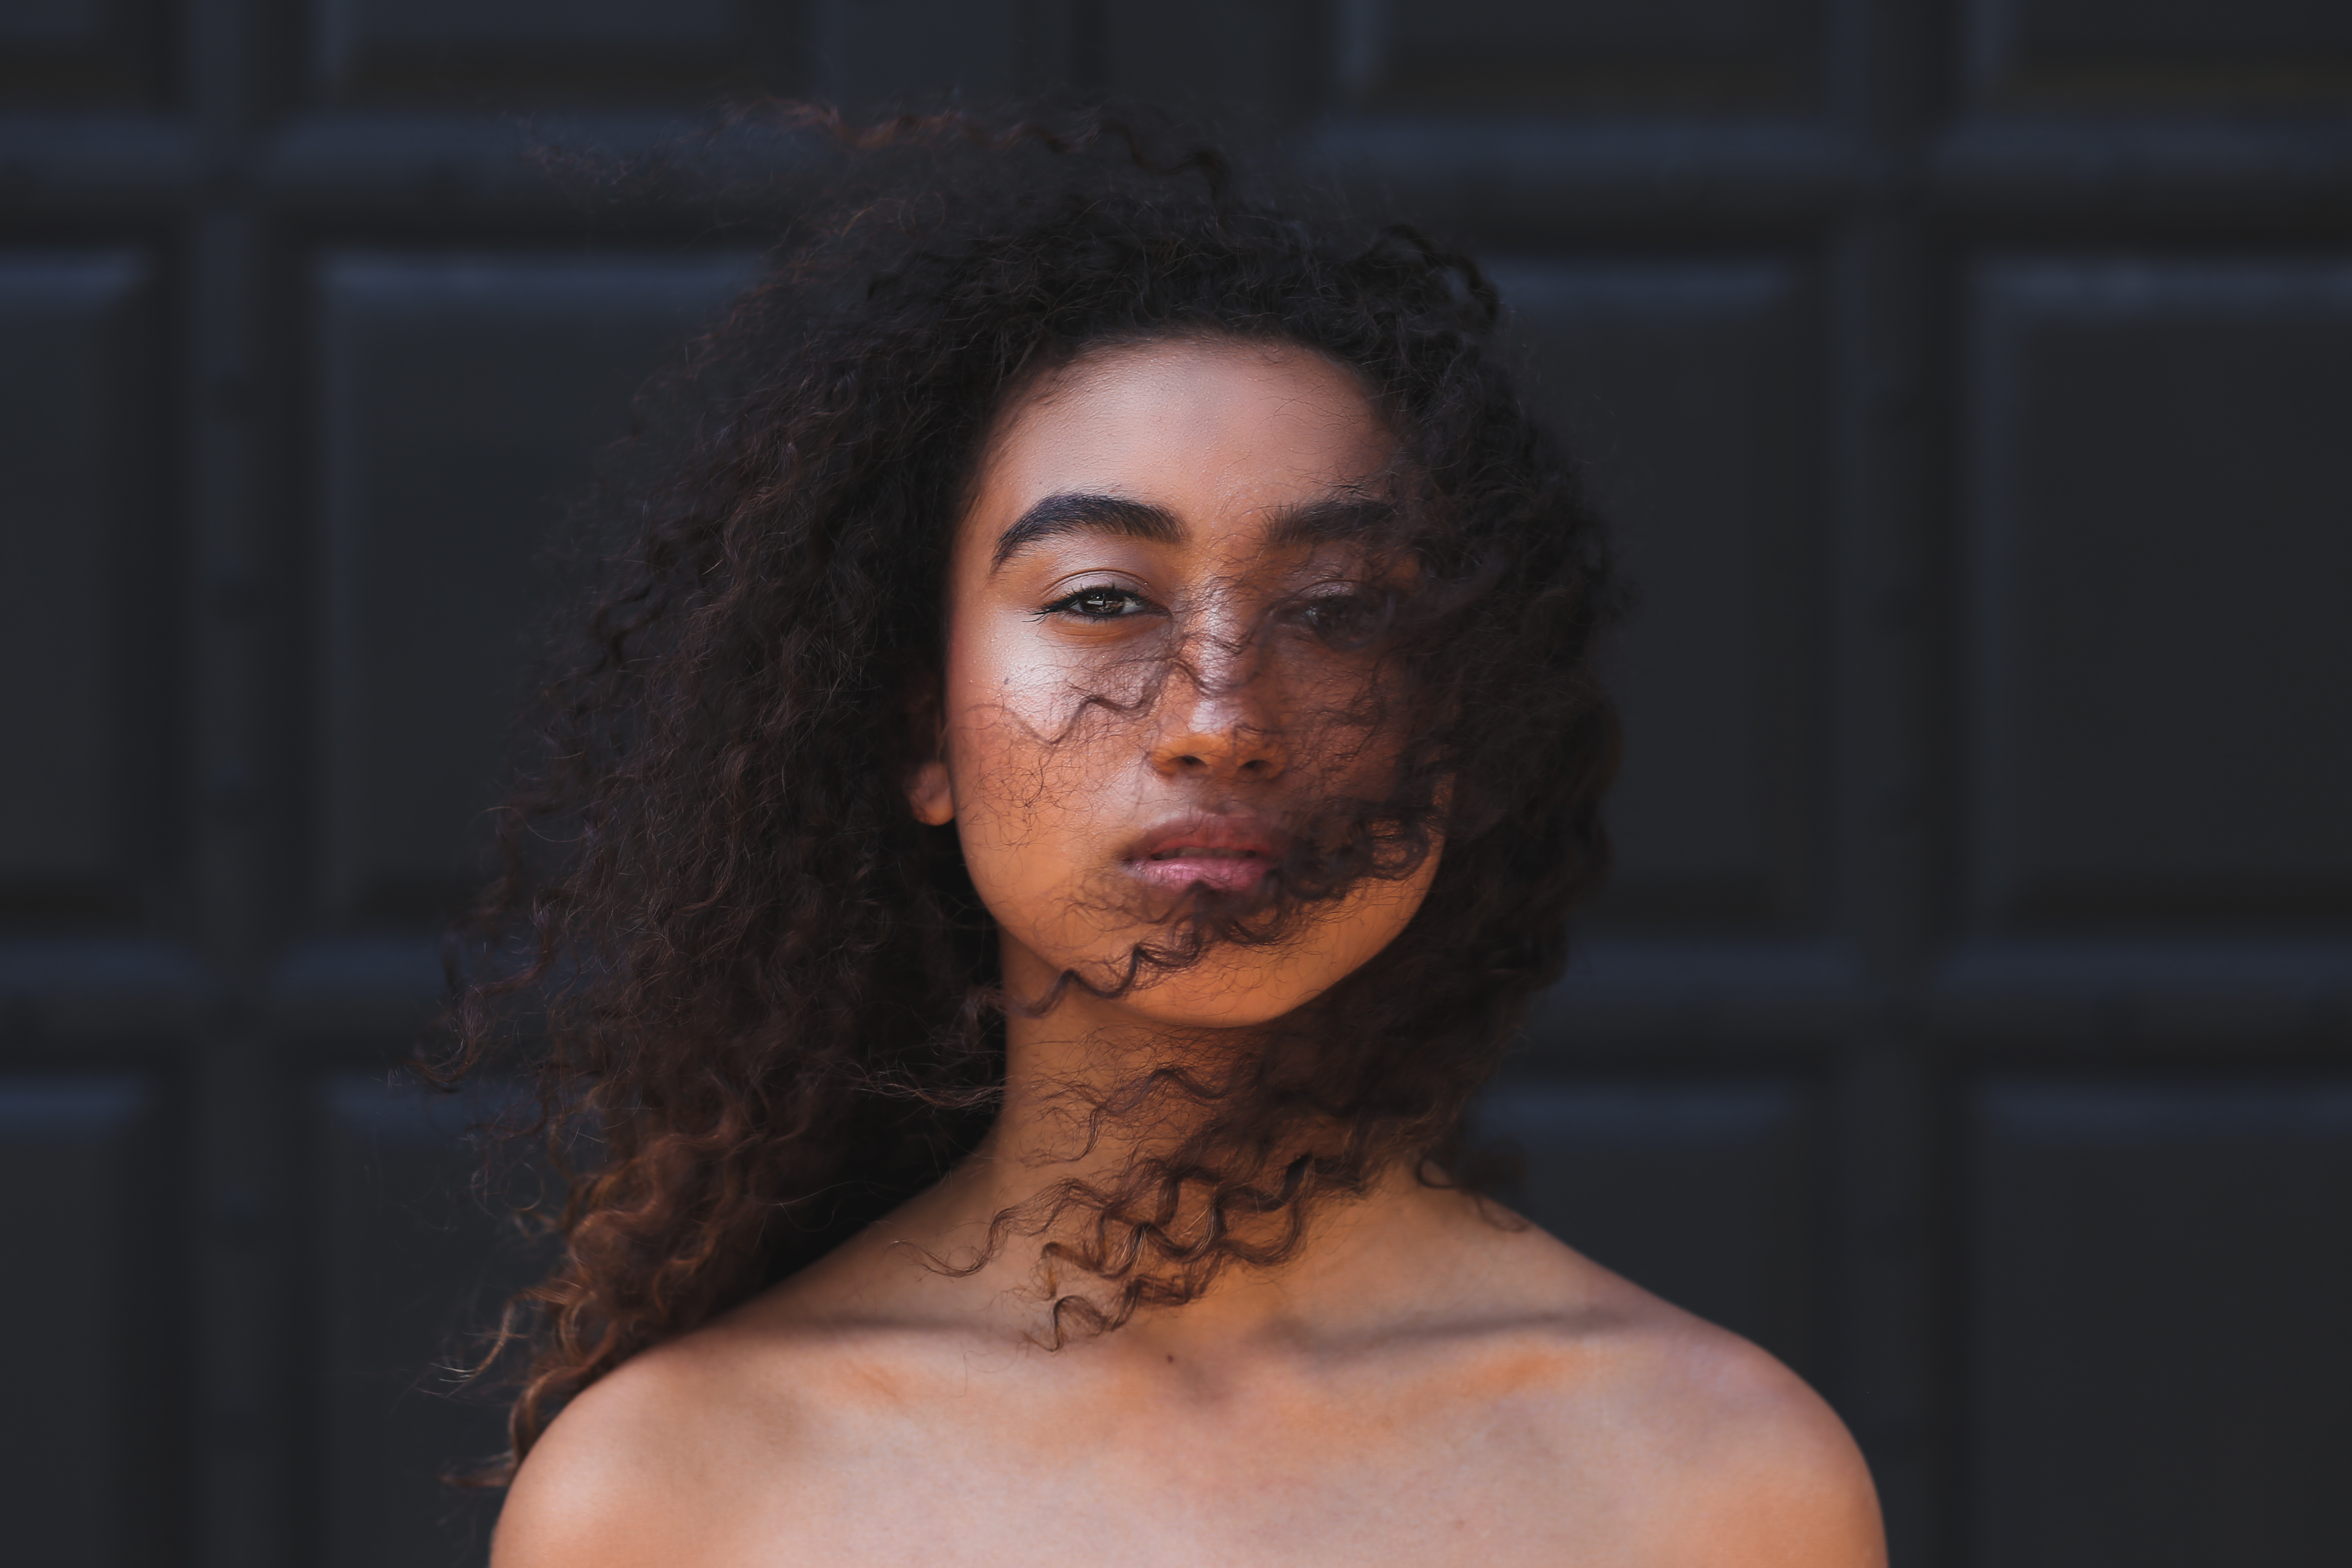
person, girl, woman, hair, photography, portrait, model, fashion, lady, hairstyle, human body, face, head, skin, beauty, abdomen, photo shoot, portrait photography